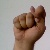
The image shows a hand gesture representing the letter 'T' in Indian Sign Language.